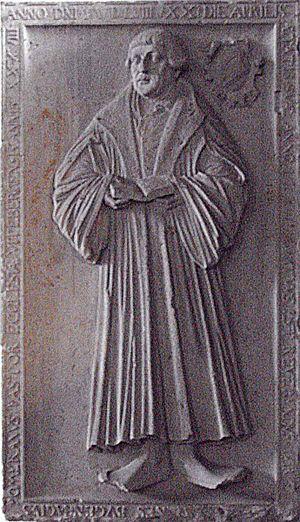
Johannes Bugenhagen, surnommé Doctor Pomeranus, célèbre réformateur allemand, fut l'un des proches collaborateurs de Martin Luther. Par son apostolat, il assura la conversion de tous les pays de la Hanse au protestantisme.